Chinatown, Phoenix

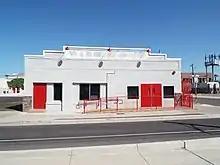

Wing F. Ong became the first Chinese American elected to a state legislature. The Phoenix attorney and businessman won a seat in the Arizona State Senate in 1946. Chinese newspapers in California, Oregon, and Washington covered his election in depth as those states all had significantly larger Chinese populations than Arizona but had never elected a Chinese American to such high office. Graduating first in his 1943 class at the University of Arizona Law School in Tucson, he passed the Arizona Bar Exam and became the eighth Chinese American lawyer in the nation.